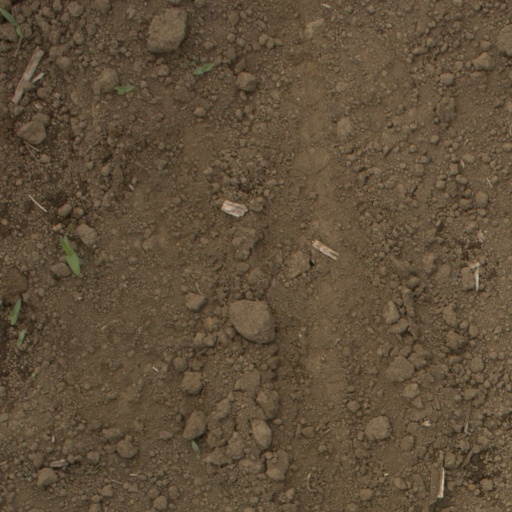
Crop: Jerusalem artichoke